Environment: real
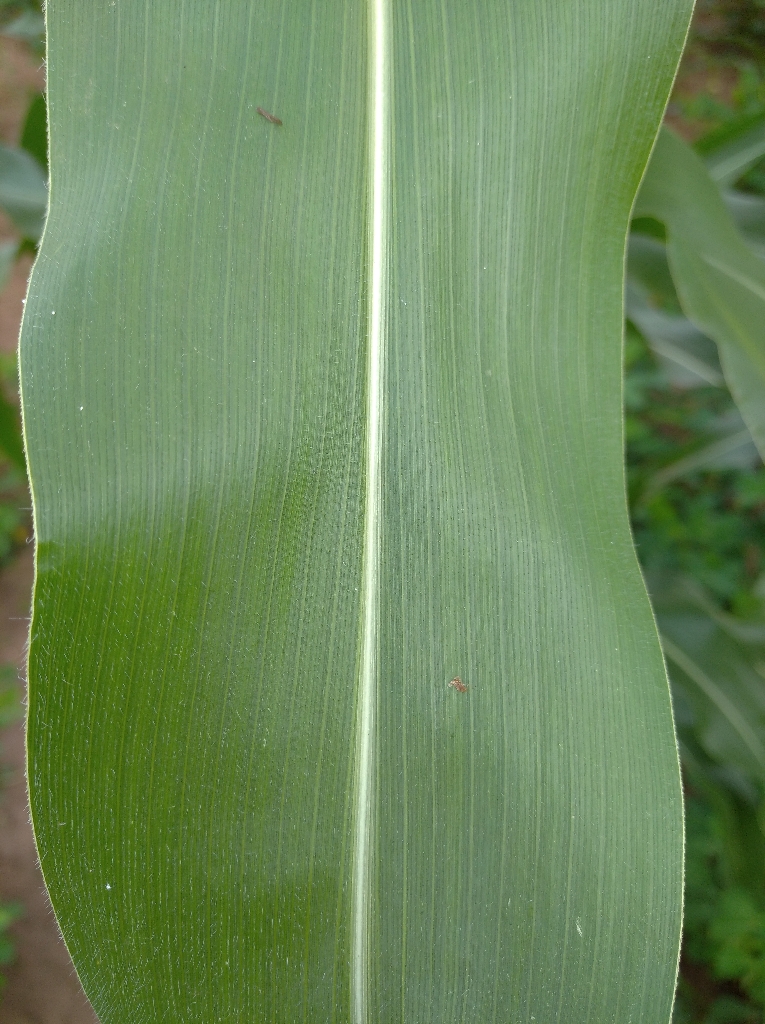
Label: healthy